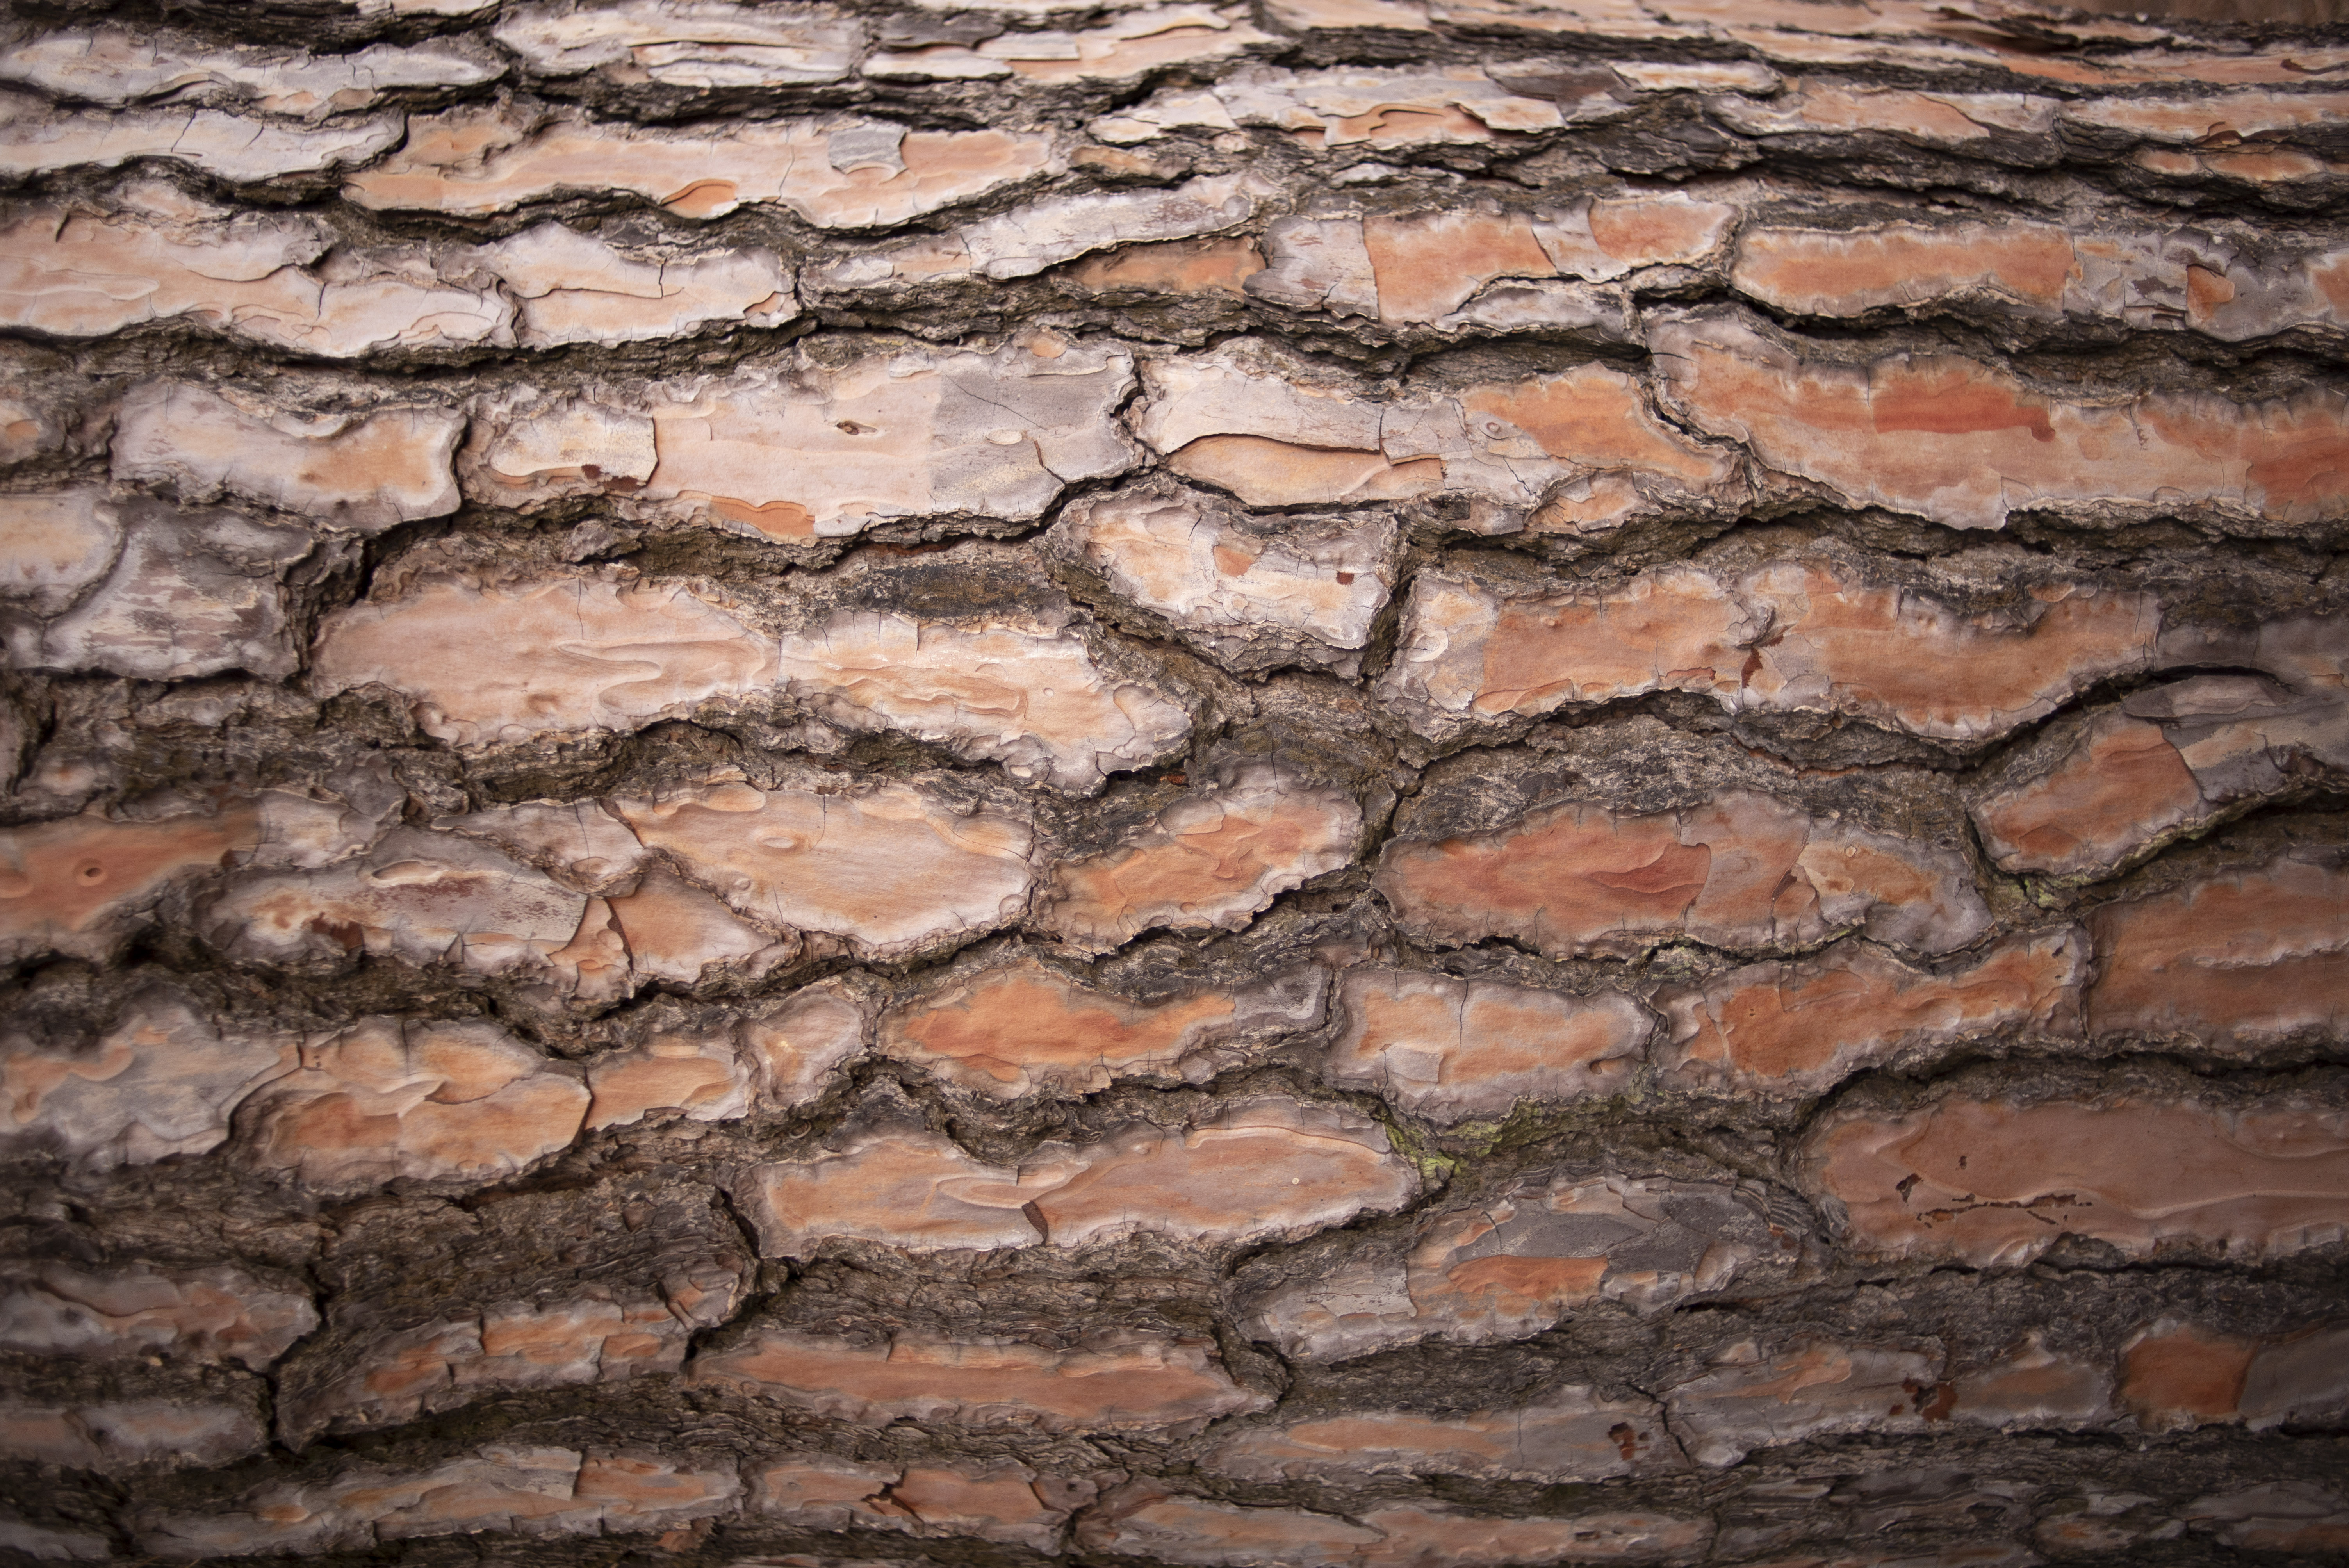
background, tree, wood, trunk, wall, brickwork, brown, brick, stone wall, rock, pattern